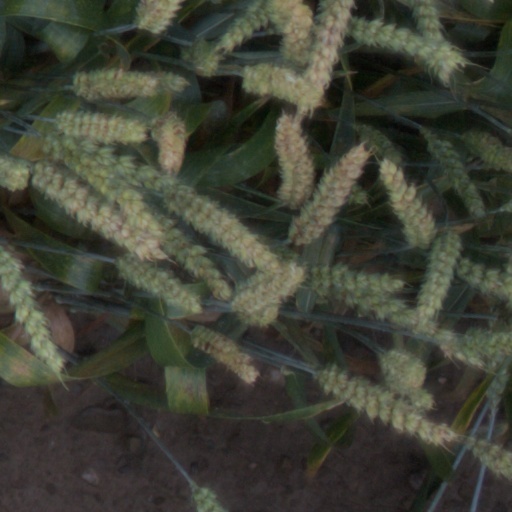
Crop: wheat